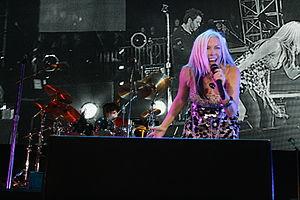
Berlin est un groupe de new wave/synthpop américain, basé à Los Angeles, en Californie. Il est formé en 1979.